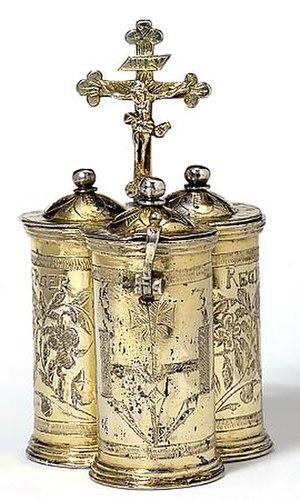
Dans le christianisme, l'huile sainte est une huile spécialement bénite pour servir à la liturgie des sacrements.